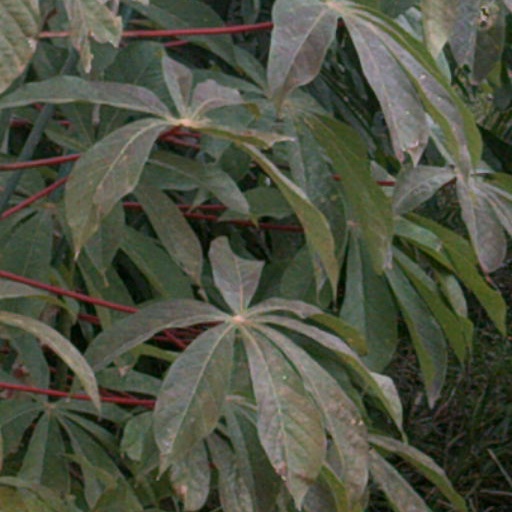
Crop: cassava